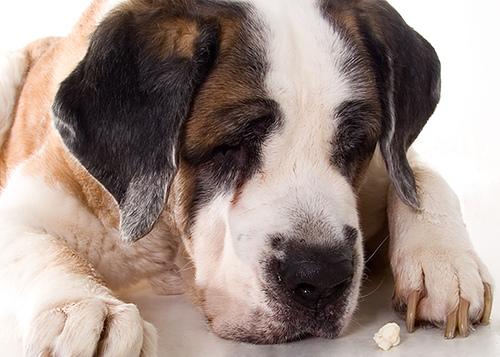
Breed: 211-n000068-Saint_Bernard